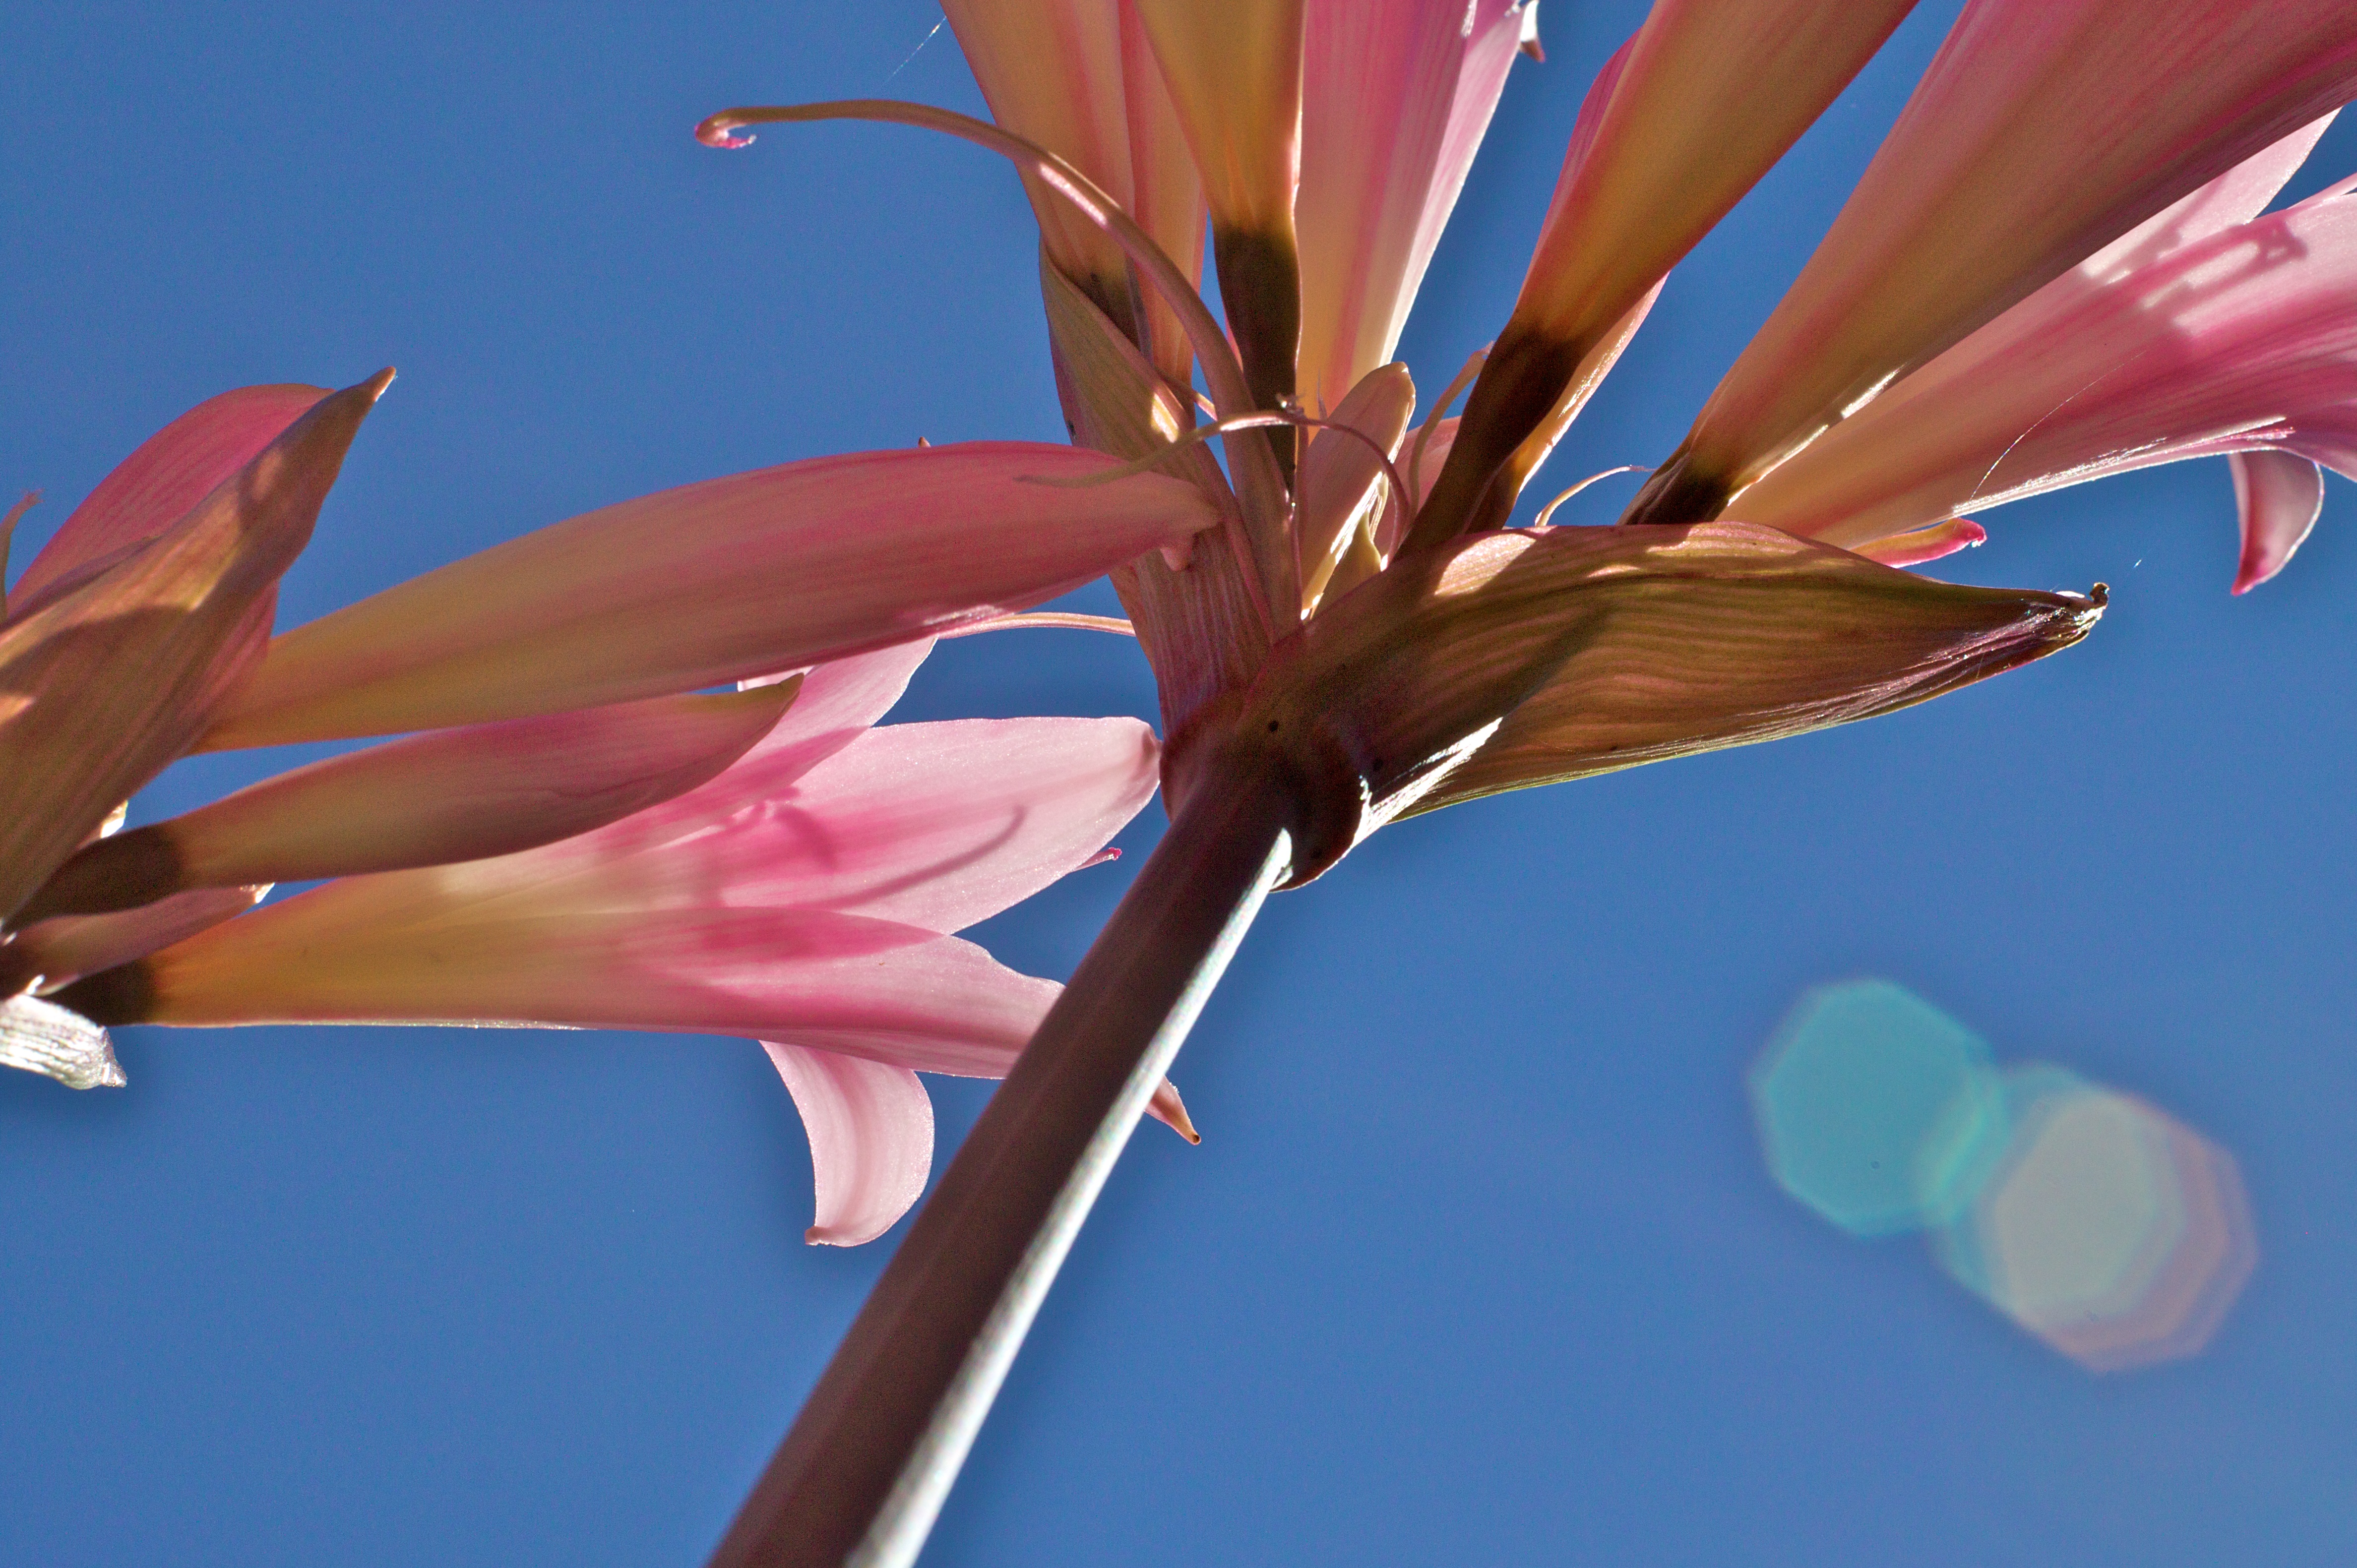
plant, leaf, flower, petal, spring, color, blue, flora, macro photography, flowering plant, atmosphere of earth